Trials of Fire

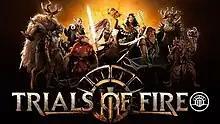

Trials of Fire is a roguelike deck-building game developed by Whatboy Games and released for Windows in 2021. It blends card mechanics with turn-based tactics in a fantasy world.